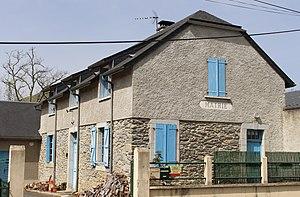
Mairie de Lomné (Hautes-Pyrénées)
Lomné est une commune française située dans le département des Hautes-Pyrénées, en région Occitanie.